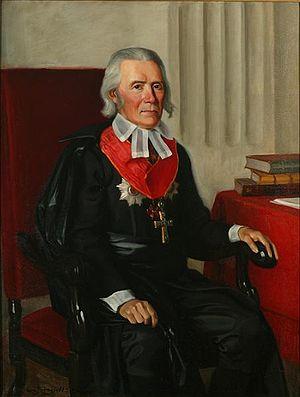
Jacob Tengström est un archevêque luthérien finlandais.